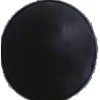
Label: blue_grape